Stephen Wilkes

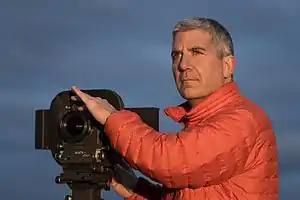
Stephen Wilkes in 2016

Stephen Wilkes (born October 28, 1957) is an American photographer, photojournalist, director and fine artist.